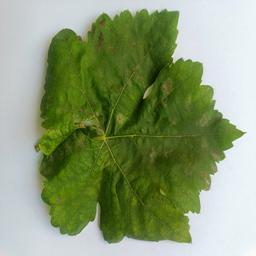
Label: Powdery Mildew